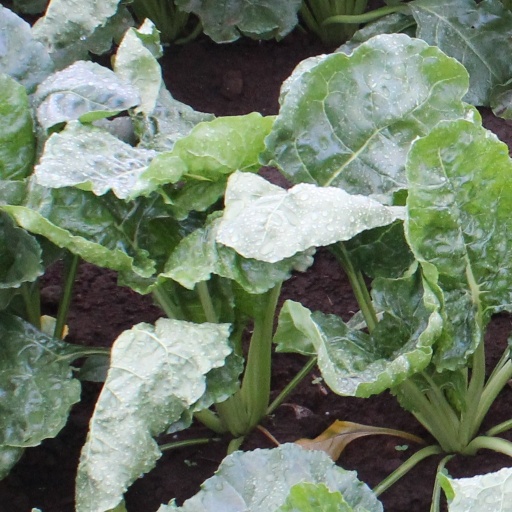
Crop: sugar beet